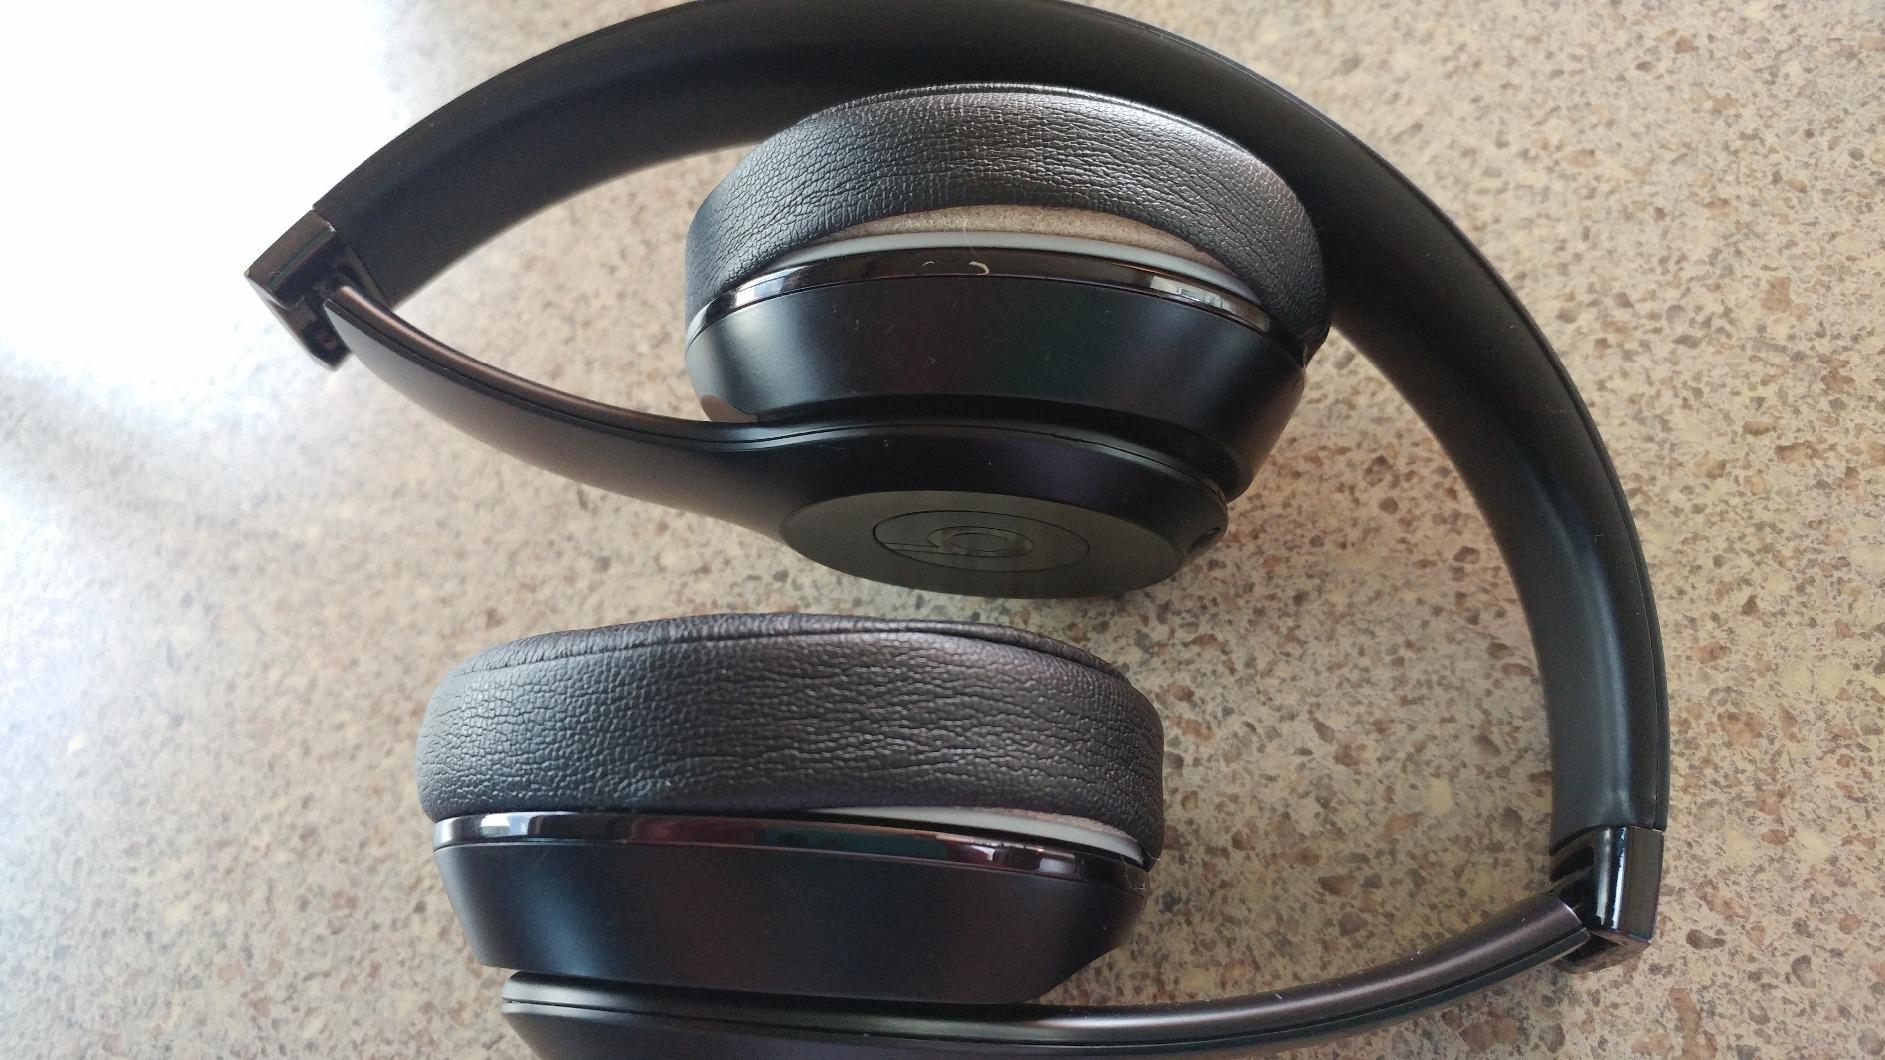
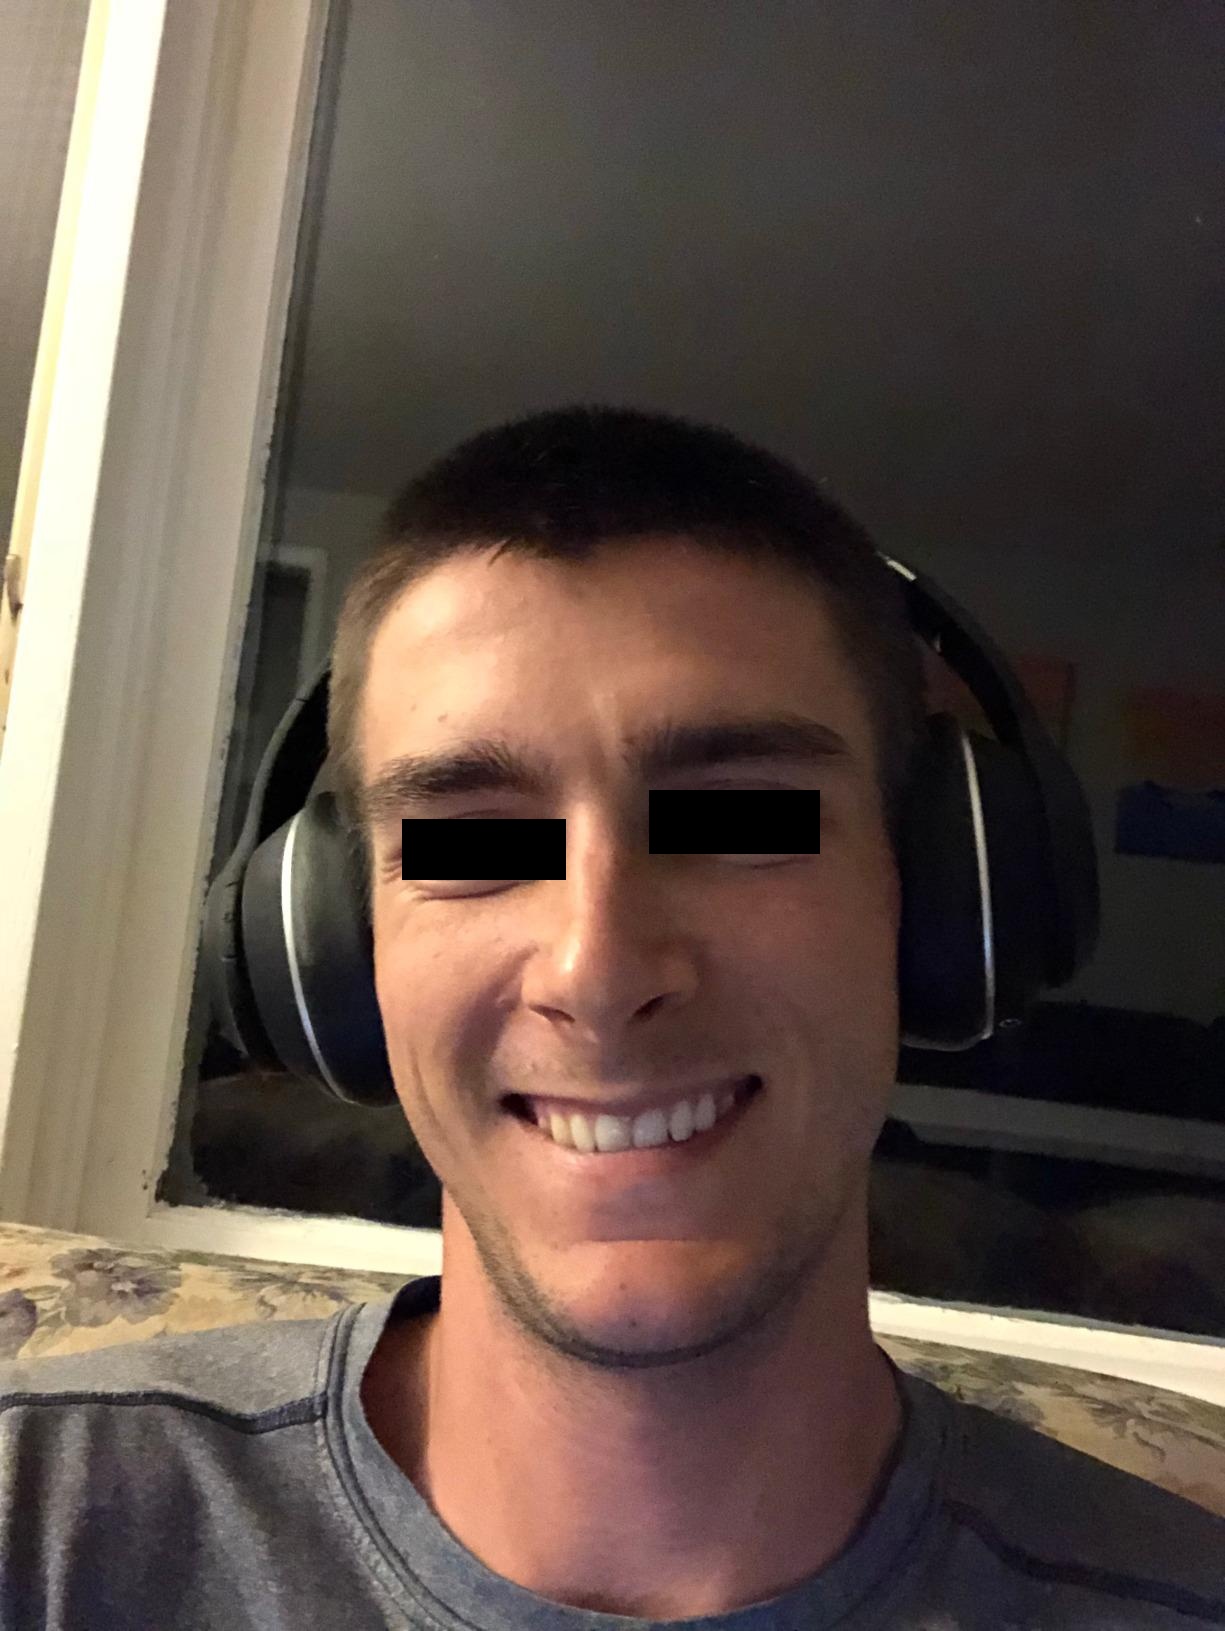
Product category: headphones
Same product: no